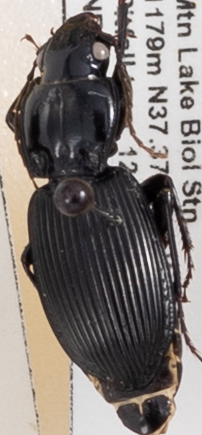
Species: Pterostichus coracinus
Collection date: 2022-07-12 04:00:00
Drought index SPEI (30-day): -0.348
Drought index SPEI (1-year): -0.9
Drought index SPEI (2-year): -0.39